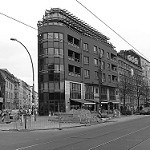
Label: B & W